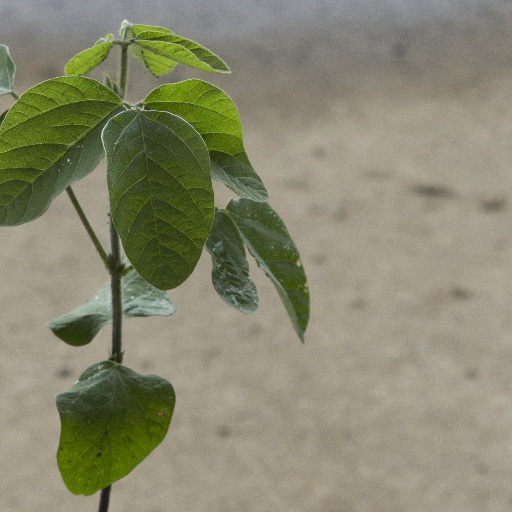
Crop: soybean